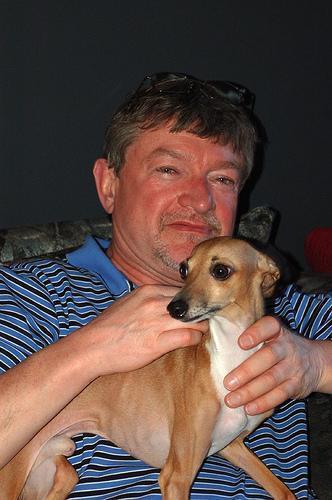
Italian_greyhound